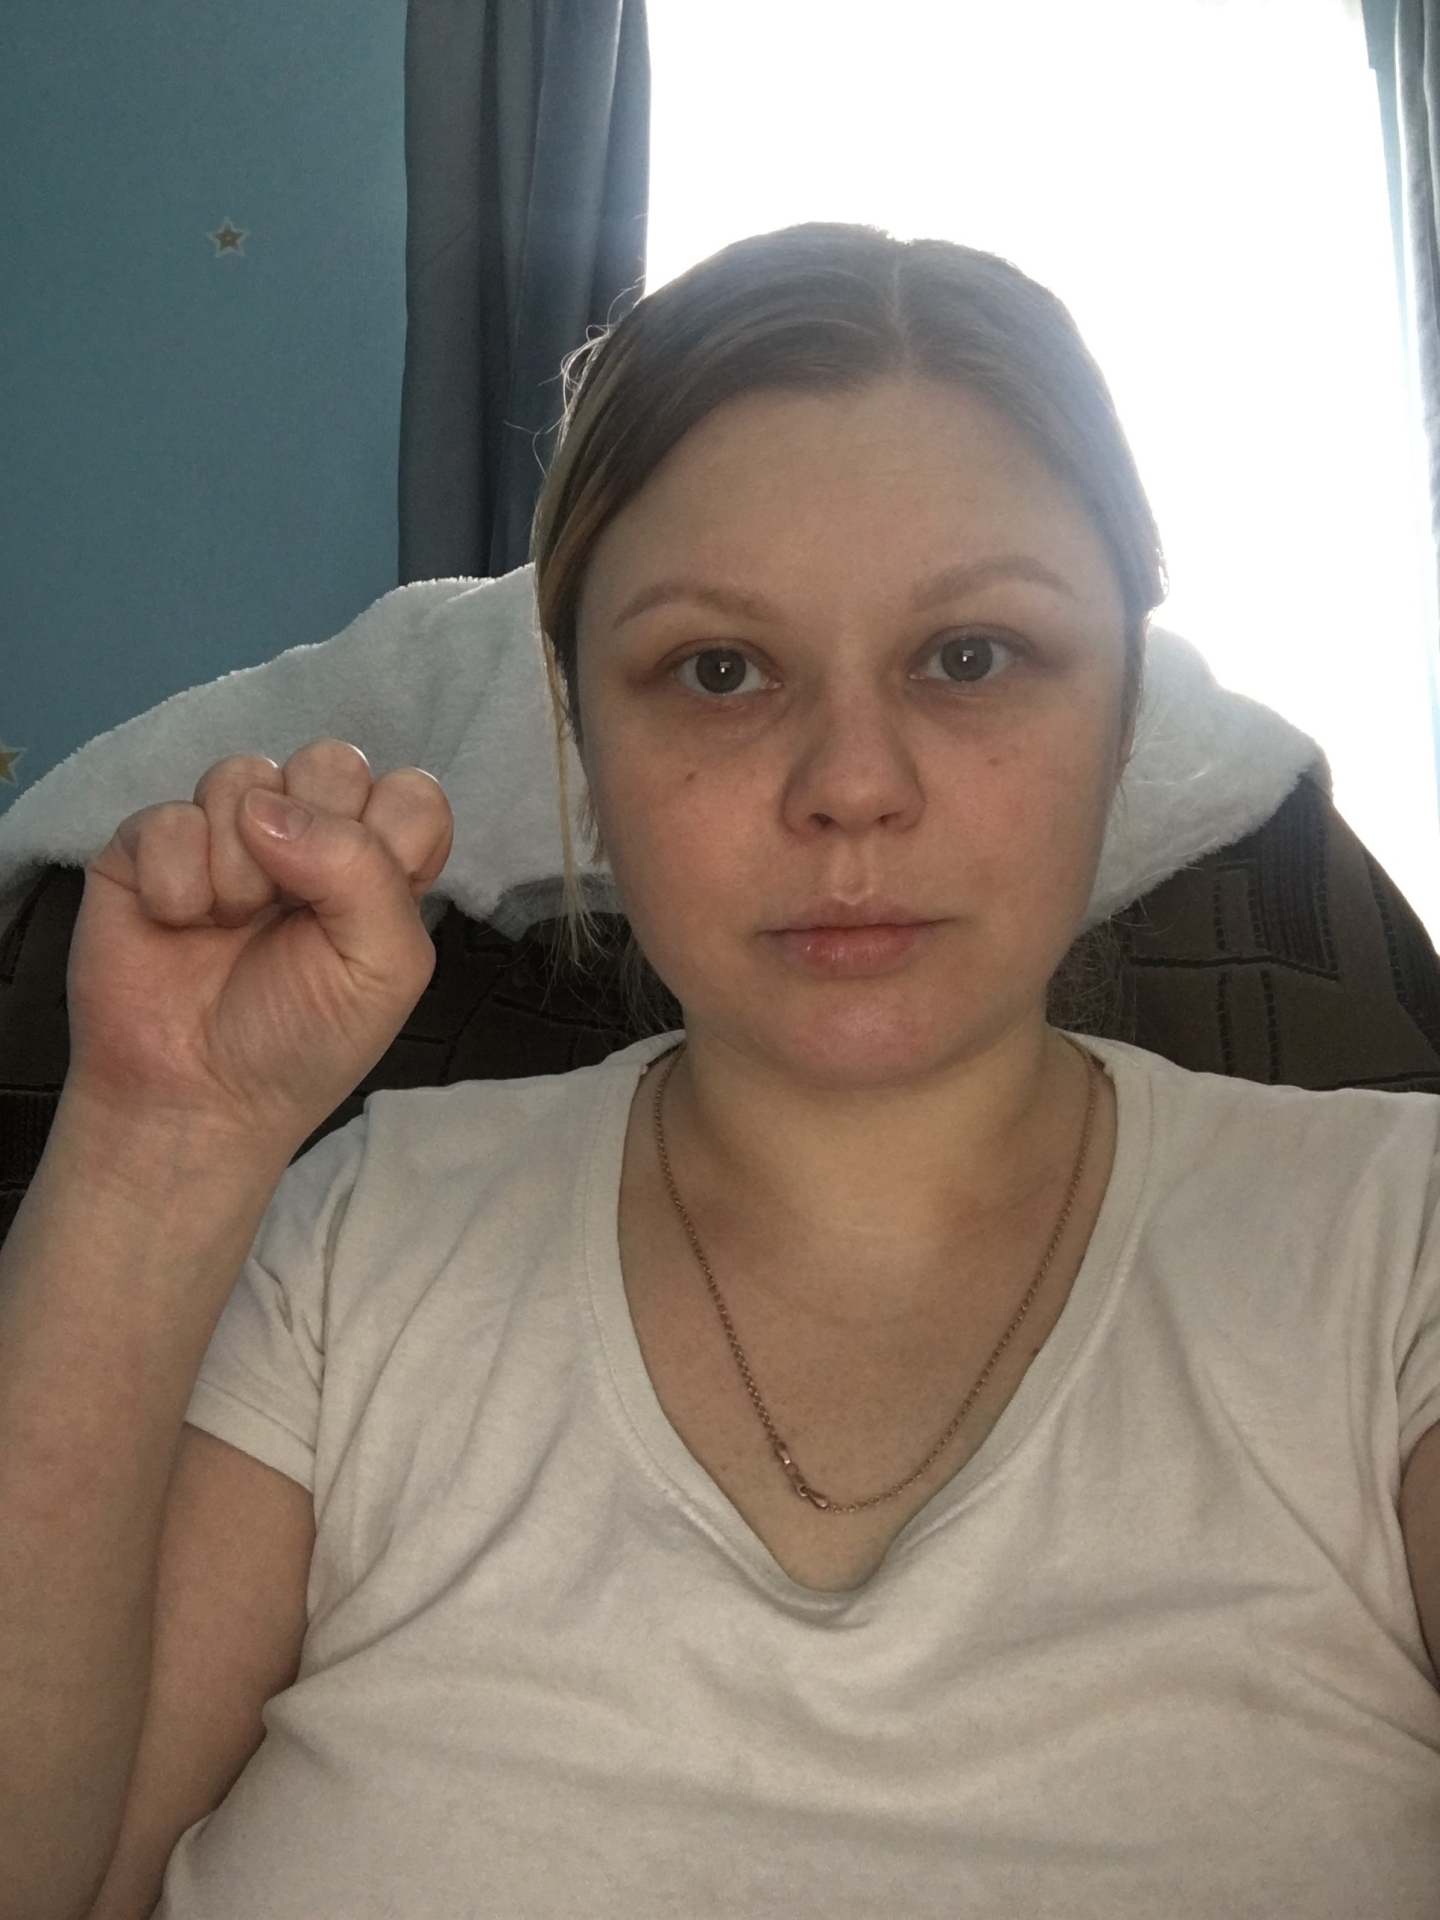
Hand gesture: fist